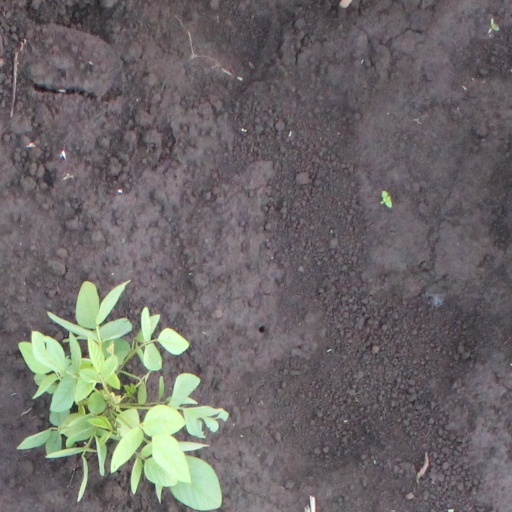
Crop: soybean